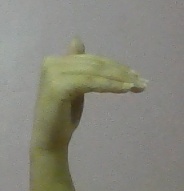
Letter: khaa